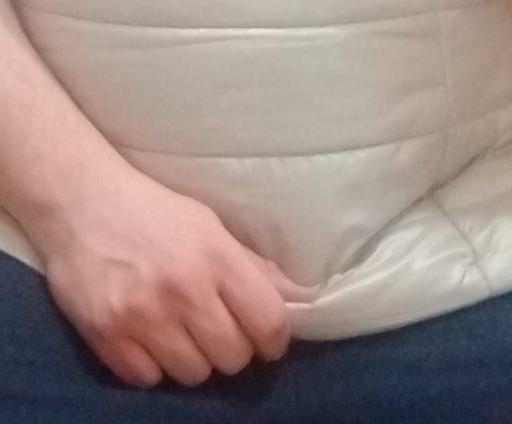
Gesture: no_gesture